Egyptian Air Defense Forces

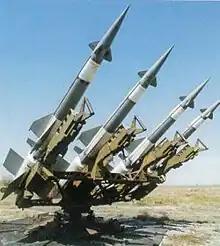
Soviet/Egyptian S-125 anti-aircraft type missiles in the Suez Canal vicinity

Following the 1967 war, Egypt took the decision to reorganise and develop its armed forces, and included those decisions on Presidential Decree No. 199 issued on 1 February 1968, establishment of the Egyptian Air Defence Forces as a separate branch, standing alone, avoiding the previous weapons and units scattered among departments. With artillery and rocket troops were tracing artillery management units and radar warning and operations centers used to belong to the air force and the control points were given follow the Border guard.